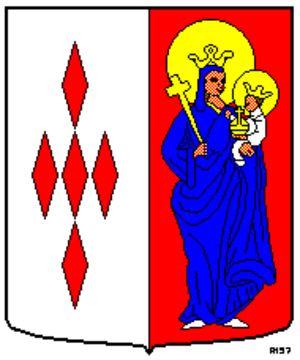
Kessel est un village des Pays-Bas de la province du Limbourg, faisant partie de la commune de Peel en Maas.